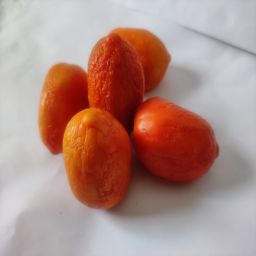
Crop: Tomato
Quality: Old